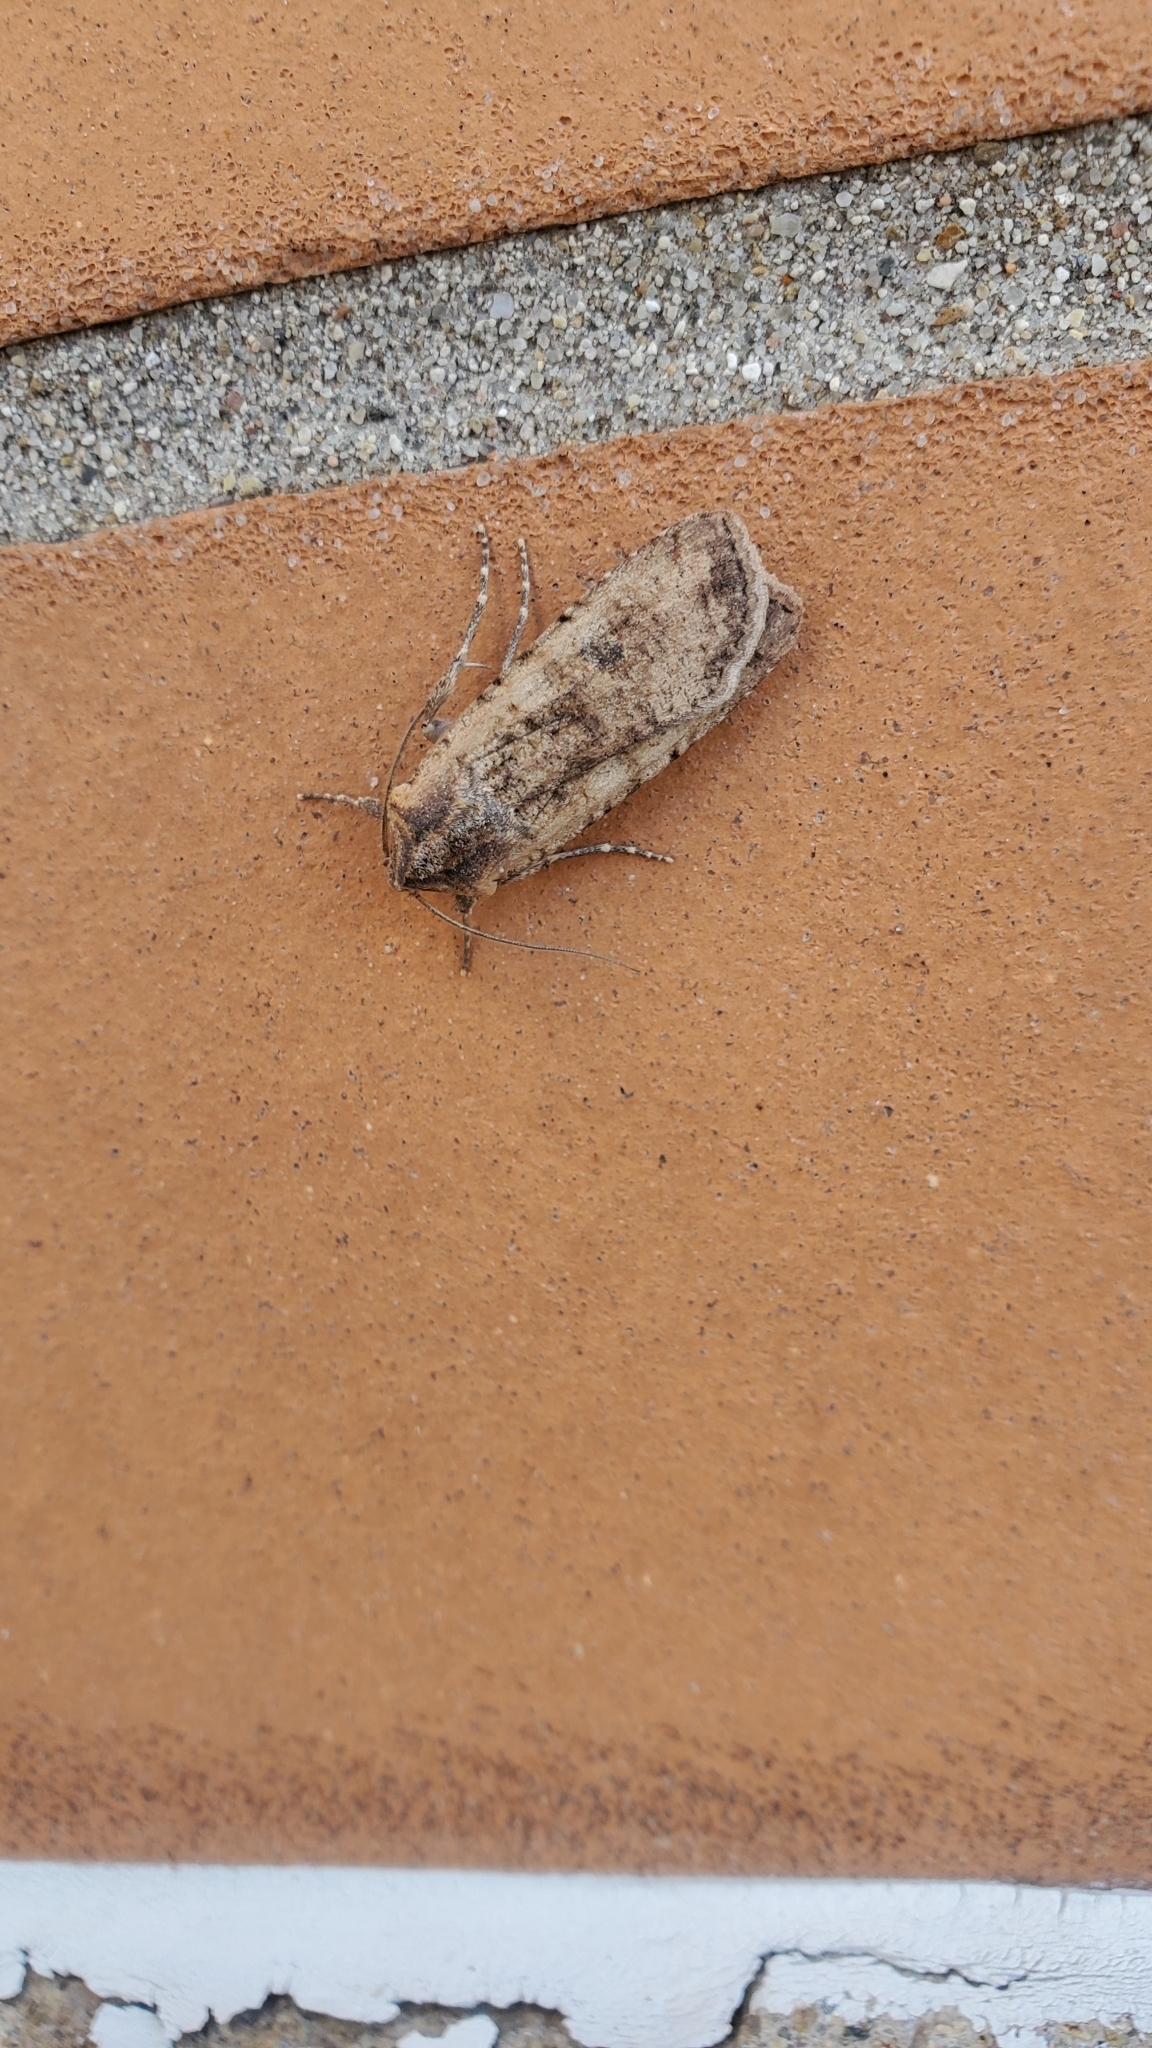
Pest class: cutworms